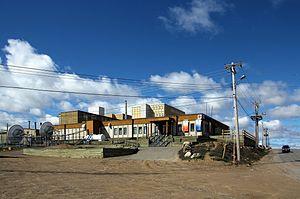
La Société Radio-Canada, en français, ou Canadian Broadcasting Corporation, en anglais, est une société de la Couronne canadienne.
Iqaluit est la capitale et la plus grande ville du territoire du Nunavut, au Canada. Les habitants d'Iqaluit s'appellent les Iqalummiut, -miuq étant un suffixe usuel des langues inuites pour désigner les habitants d'un lieu.